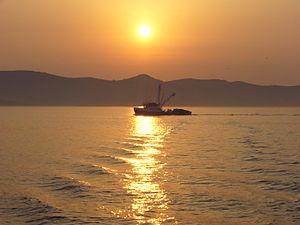
Bateau de pêcheur à l'aube, archipel du parc national des Kornati, Croatie, août 2006 Guilhem Dulous
L'archipel des Kornati est un groupe d'îles situées au centre de la côte dalmate, au sud de Zadar en Croatie. C'est l'archipel le plus dense de la Méditerranée et compte 147 îles et îlots sur une aire de 320 km². Kornat, avec une surface de 3252 hectares est la plus grande des îles — elle s'étend sur 25,2 km de long pour une largeur maximale de 2,5 km.